College of Arms

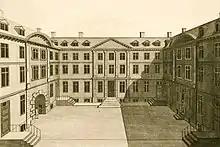
The College of Arms as it looked in the 18th century, engraved by Benjamin Cole, and published in William Maitland's "The History and Survey of London From Its Evolution to the Present Time" in 1756.

On 8 May 1660, the heralds at the command of the Convention Parliament proclaimed Charles II, King at Westminster Hall Gate. It was said that William Ryley, who was originally appointed Lancaster Herald by Charles I but then sided with Cromwell, did not even have a tabard with the Royal Arms, as his own had been "plundered in the wars". He had to borrow a decorative one from the tomb of James I in Westminster Abbey instead; the garment was duly returned the next day. The Restoration of Charles II annulled all the Acts of the Parliament and all the actions of the Lord Protector, without penalising any of their supporters (except for the regicides). Accordingly, all the grant of arms of the Commonwealth College was declared null and void. Furthermore, all heralds appointed during the Interregnum lost their offices, while those appointed originally by Charles I returned to their places. The exception was Edward Bysshe, who was removed as Garter, but was instead appointed Clarenceux in 1661, much to the chagrin of Garter Edward Walker.